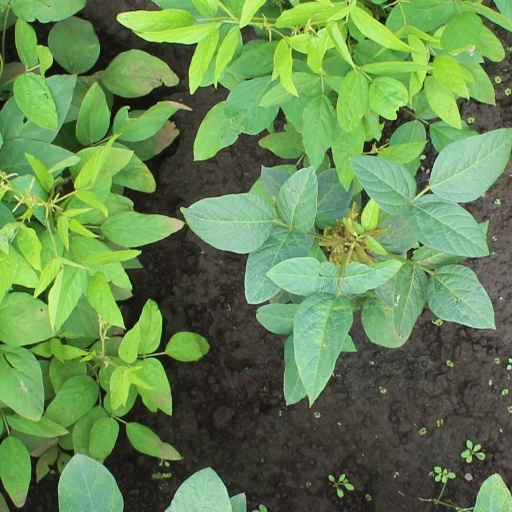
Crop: soybean